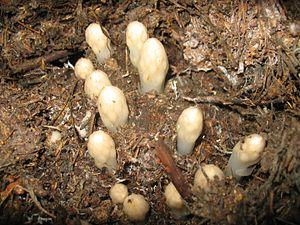
Pityopus californicus est une plante non chlorophyllienne de la famille des Éricacées. Présente dans les forêts de l'Ouest de l'Amérique du Nord, cette espèce vit en symbiose avec le mycélium des champignons du genre Tricholoma, par l'intermédiaire duquel elle exploite les produits de la photosynthèses des arbres associés aux champignons. Il s'agit de l'unique espèce du genre Pityopus.